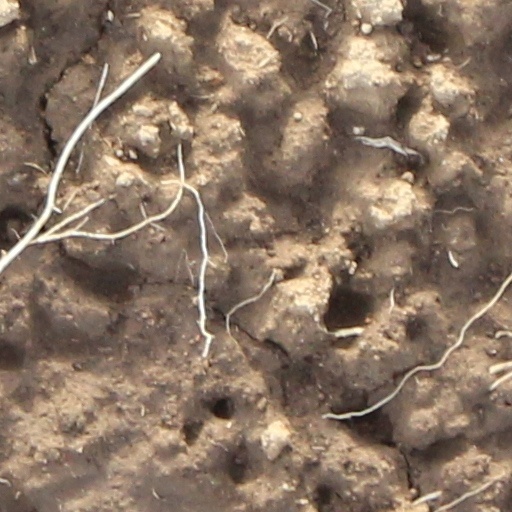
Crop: wheat